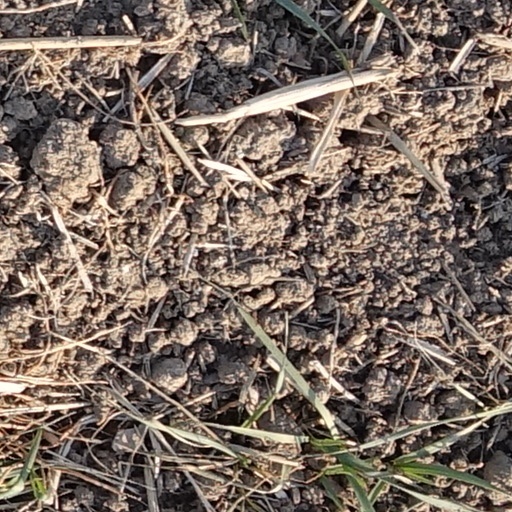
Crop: wheat